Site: brandenburg
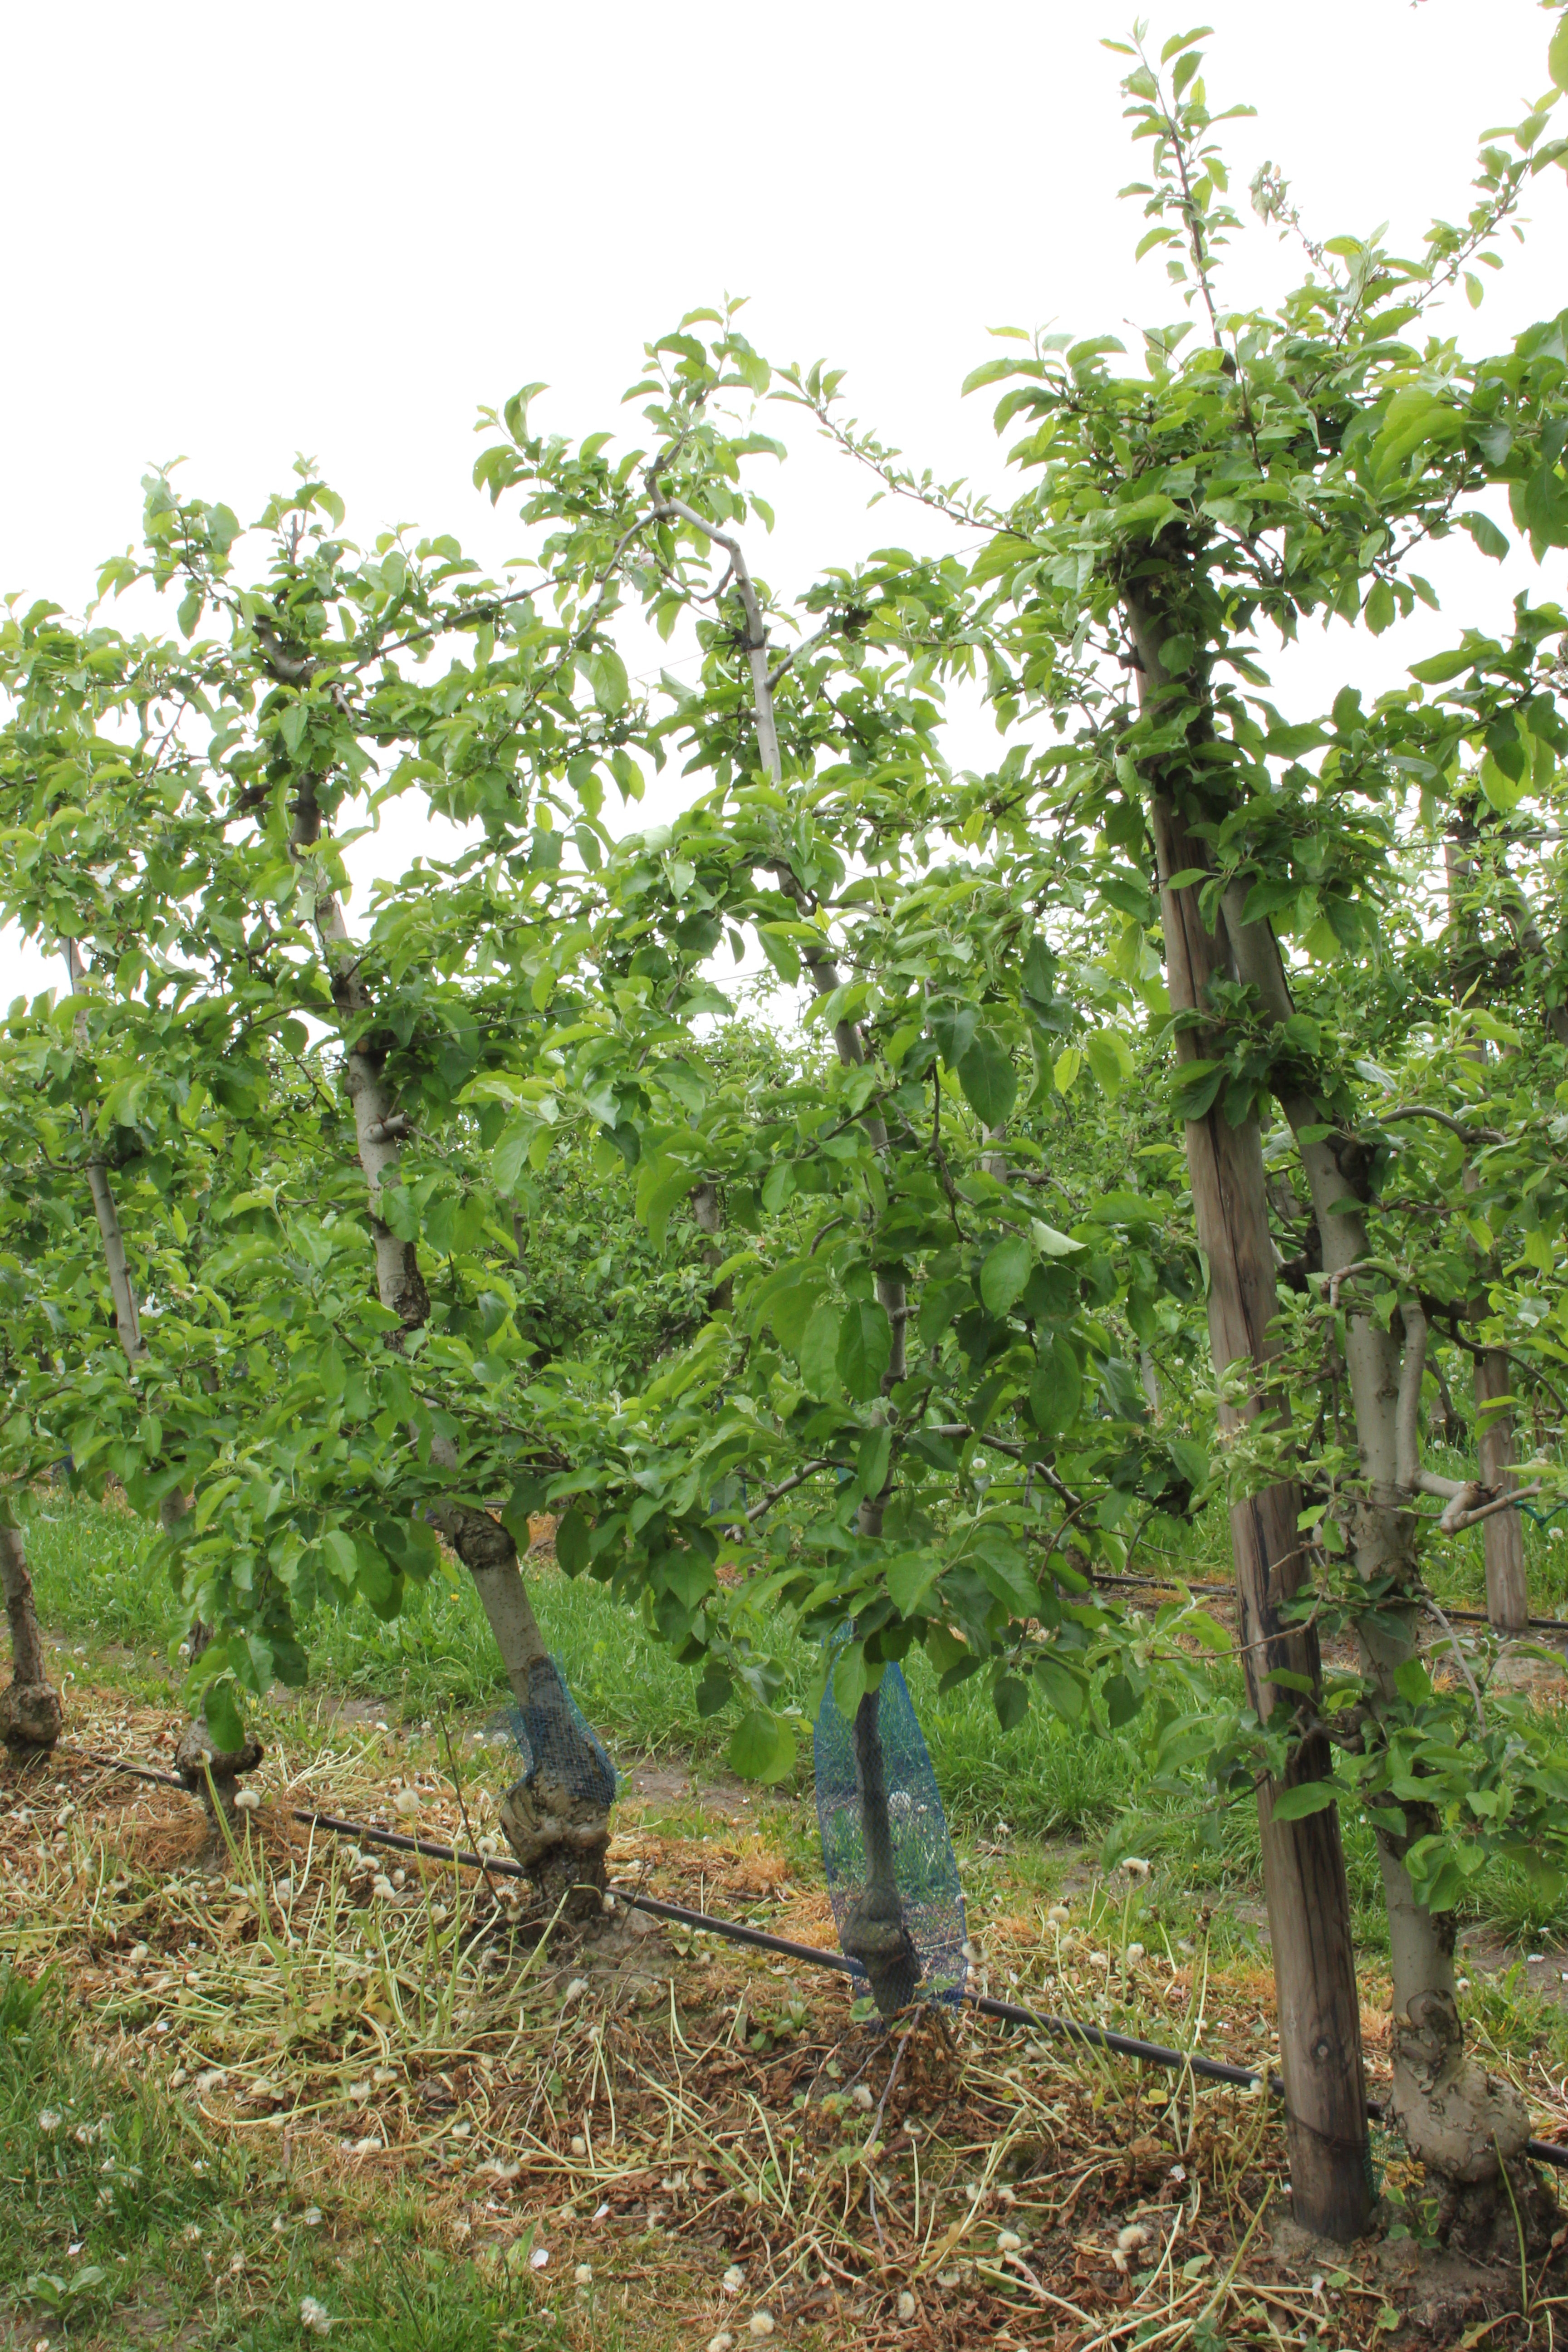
Growth stage (BBCH 67): Flowering